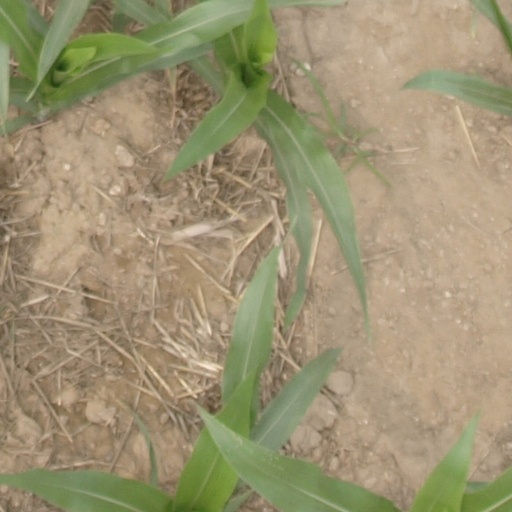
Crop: maize; corn